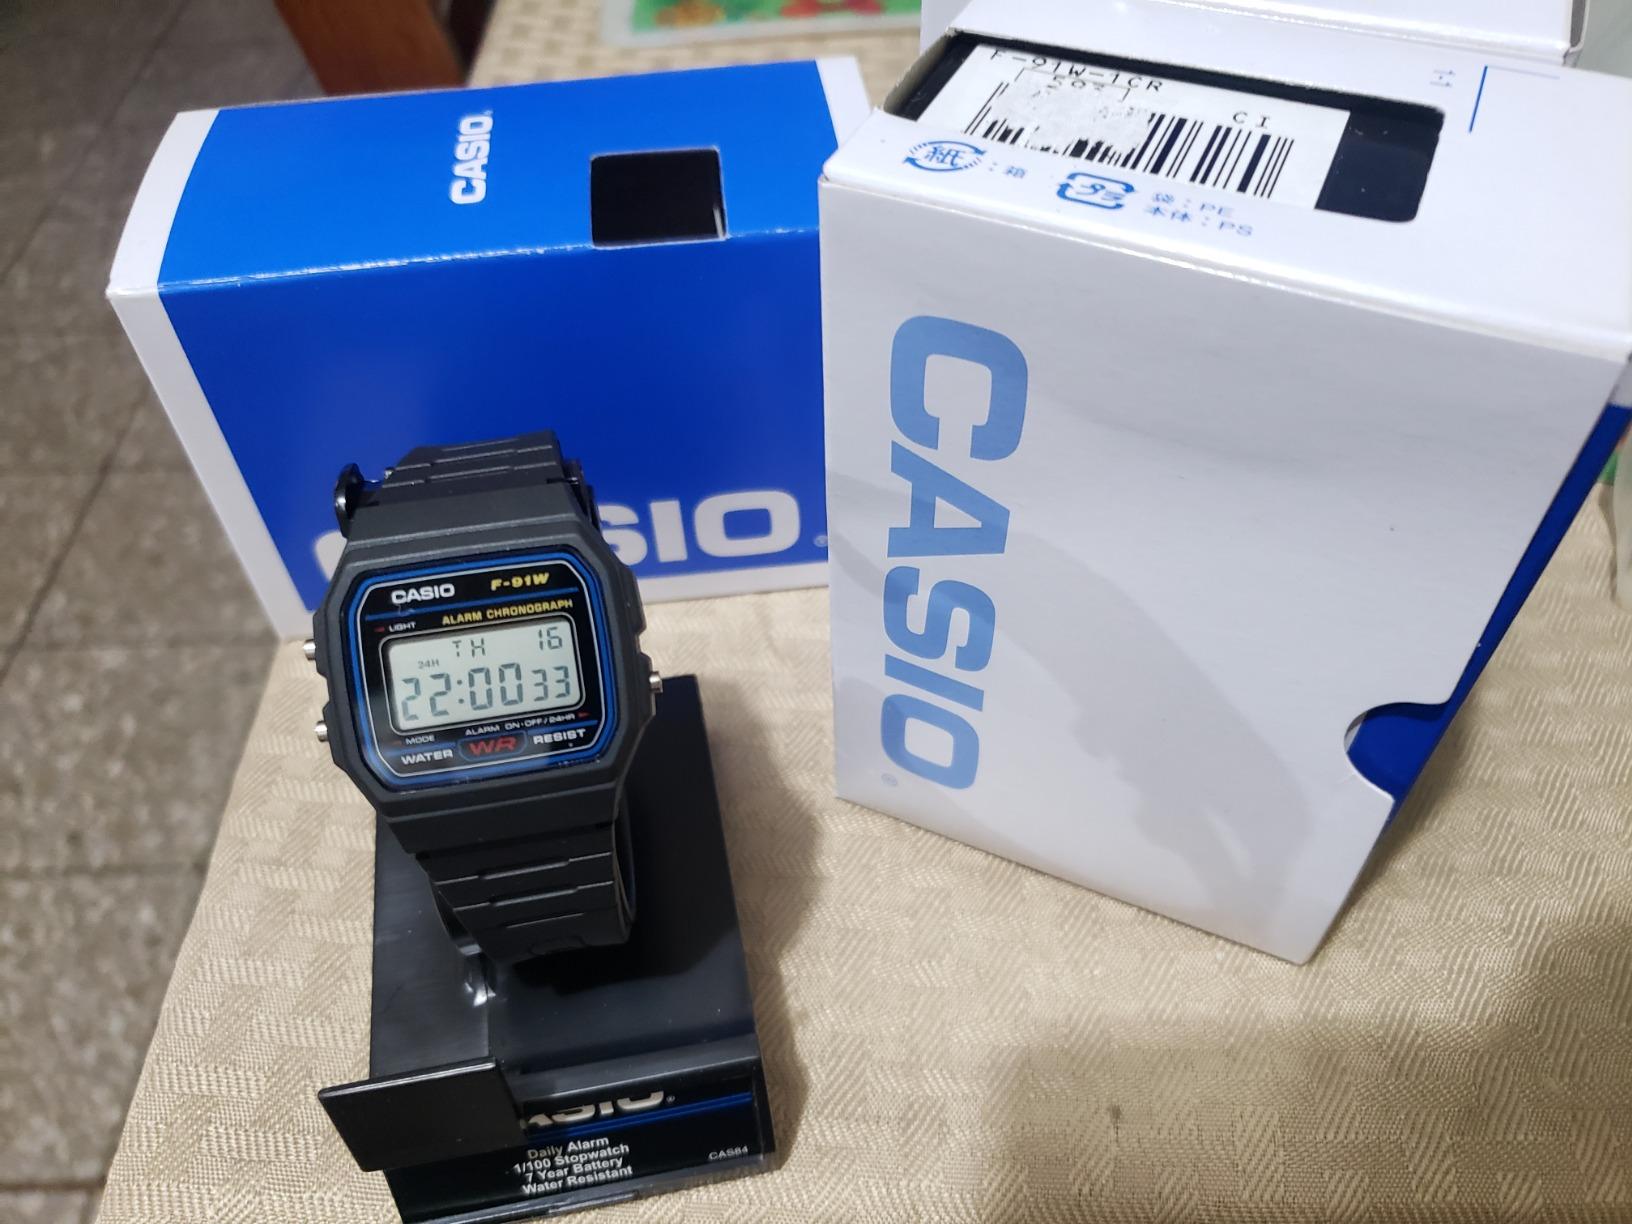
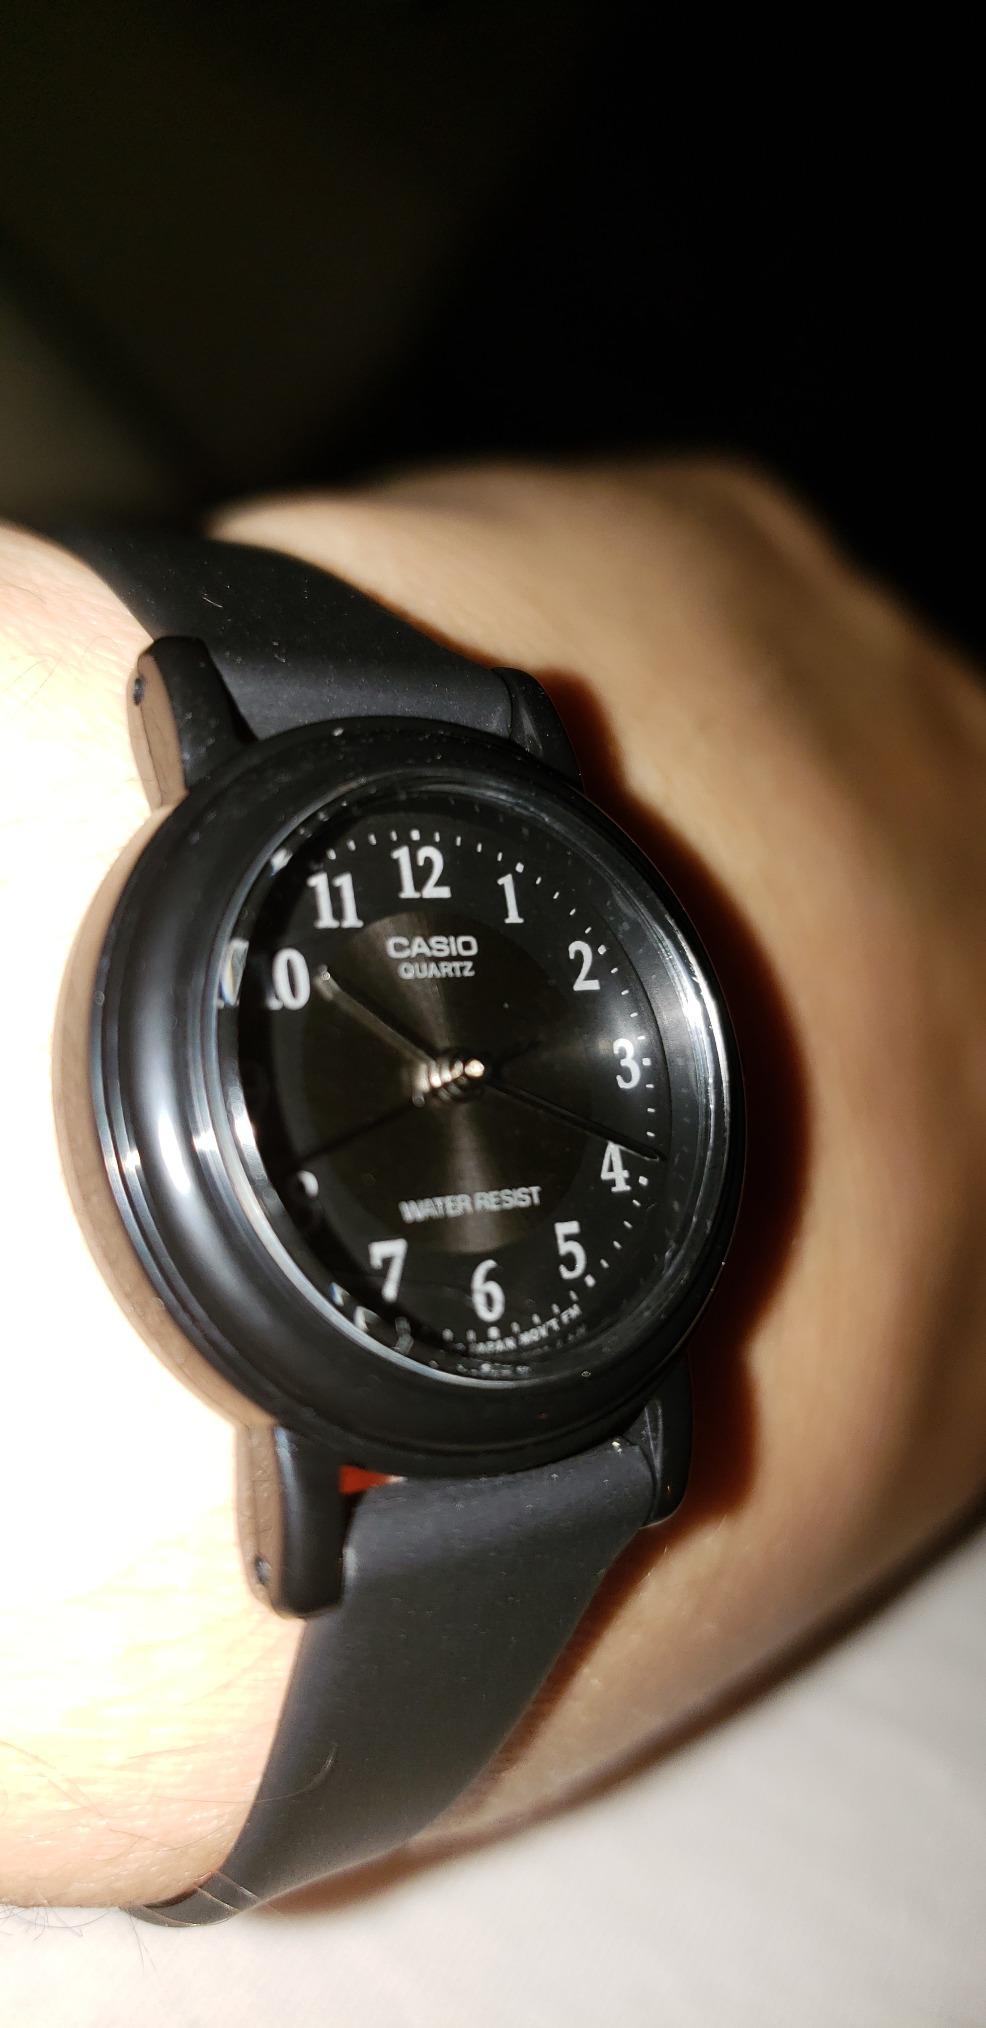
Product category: accessories_watch
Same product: no